Chuanqilong

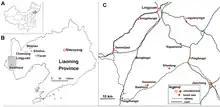
Map of the type locality.

A nearly complete skeleton was collected by local farmers from a single quarry in the Liaoning Province, China. The skeleton was recovered from the Jiufotang Formation which dates to the late Barremian to Aptian stages of the Early Cretaceous period, 122.0 to 118.9 Ma. The specimen was named and described in 2014 by Fenglu Han, Wenjie Zheng, Dongyu Hu, Xing Xu, and Paul M. Barrett. The holotype specimen, CJPM V001, consists of a nearly complete skull and skeleton, with only the distal portion of the caudal series missing, and represents a juvenile individual. The authors noted that the specimen was at a more advanced ontogenetic stage than the specimens of the sympatric "Liaoningosaurus" based on the larger size of the type specimen, the size of the orbit and the tooth count. The specimen is preserved two-dimensionally, with only the ventral side being visible. Most of the skull is compressed dorsoventrally and most of the vertebral column is disarticulated, while the limbs are preserved in articulation. The type specimen is currently housed at the Chaoyang Jizantang Paleontological Museum, while a cast of the specimen (IVPP FV 1978) is housed at the Institute of Vertebrate Paleontology and Paleoanthropology.